Hugo (franchise)

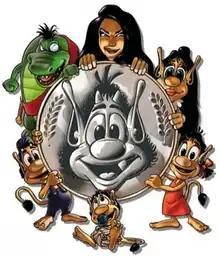
Hugo (on the coin in the center) and the other classic main characters (clockwise: Hugo's wife Hugolina, their children Rut, Rit, and Rat, and the villains Don Croco and Scylla).

The show is set in a cartoonish contemporary fantasy universe. The franchise's titular protagonist, Hugo, is a one-meter-tall troll living in the "Troll Forest", located somewhere in Scandinavia. Hugo's family includes his beloved wife Hugolina (Hugoline in the original Danish version) and their three children, Rit (TrolleRit), Rat (TrolleRat), and Rut (TrolleRut). Their main antagonist is the evil Scylla (Afskylia, named differently in some localized versions, such as Hexana in German), an ancient and cruel witch with a grudge against the trolls dating back centuries and Hugo always standing in her way. Scylla often kidnaps Hugo's family because she needs their presence to restore and keep her own youth and beauty due to a curse. She uses her magic and minions, as well as various traps, to stop Hugo from rescuing his family or foil her other plots. The later-added characters are mostly non-human creatures and anthropomorphic animals, including Hugo's friends (such as Fernando the toucan and Jean Paul the chimpanzee in Jungle Island) and more of Hugo's enemies (notably Scylla's faithful but dumb henchman Don Croco, leading a humanoid crocodile army on Jungle Island to protect his mistress and help her oppress the Kikurians, a primitive tribe of the island's native creatures). All of this is presented in a humorous way, by default tailored to children aged 4–14. According to "Hugo" creator Ivan Sølvason, the program's intended message was to teach children to protect their own families at any cost, including risking their lives to save them if needed.